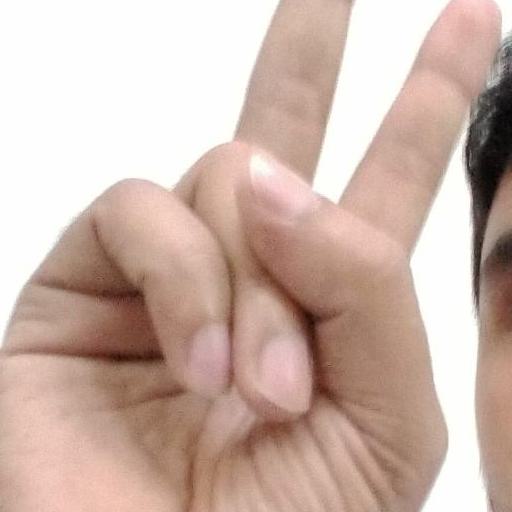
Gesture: peace